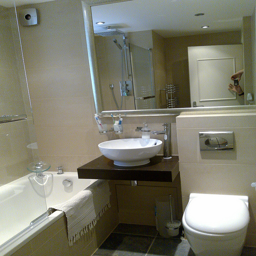
A small rest room with fixtures packed tightly together.
A view of a bathroom with a sink, tub, toilet and mirror.
The bathroom of this house is spotless.
A bathroom with a toilet, sink, mirror and tub.
A bathroom with a tub, sink and toilet.